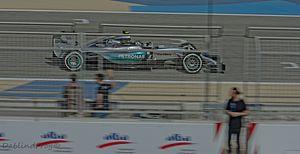
Le Grand Prix automobile de Bahreïn 2015, disputé le 19 avril 2015 sur le circuit international de Sakhir à Sakhir, est la 920ᵉ épreuve du championnat du monde de Formule 1 courue depuis 1950 et la quatrième manche du championnat 2015. Comme en 2014, la deuxième séance d'essais libres, les qualifications et la course sont disputés de nuit.